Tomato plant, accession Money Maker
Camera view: vertical (180 deg); turntable rotation: 330 degrees
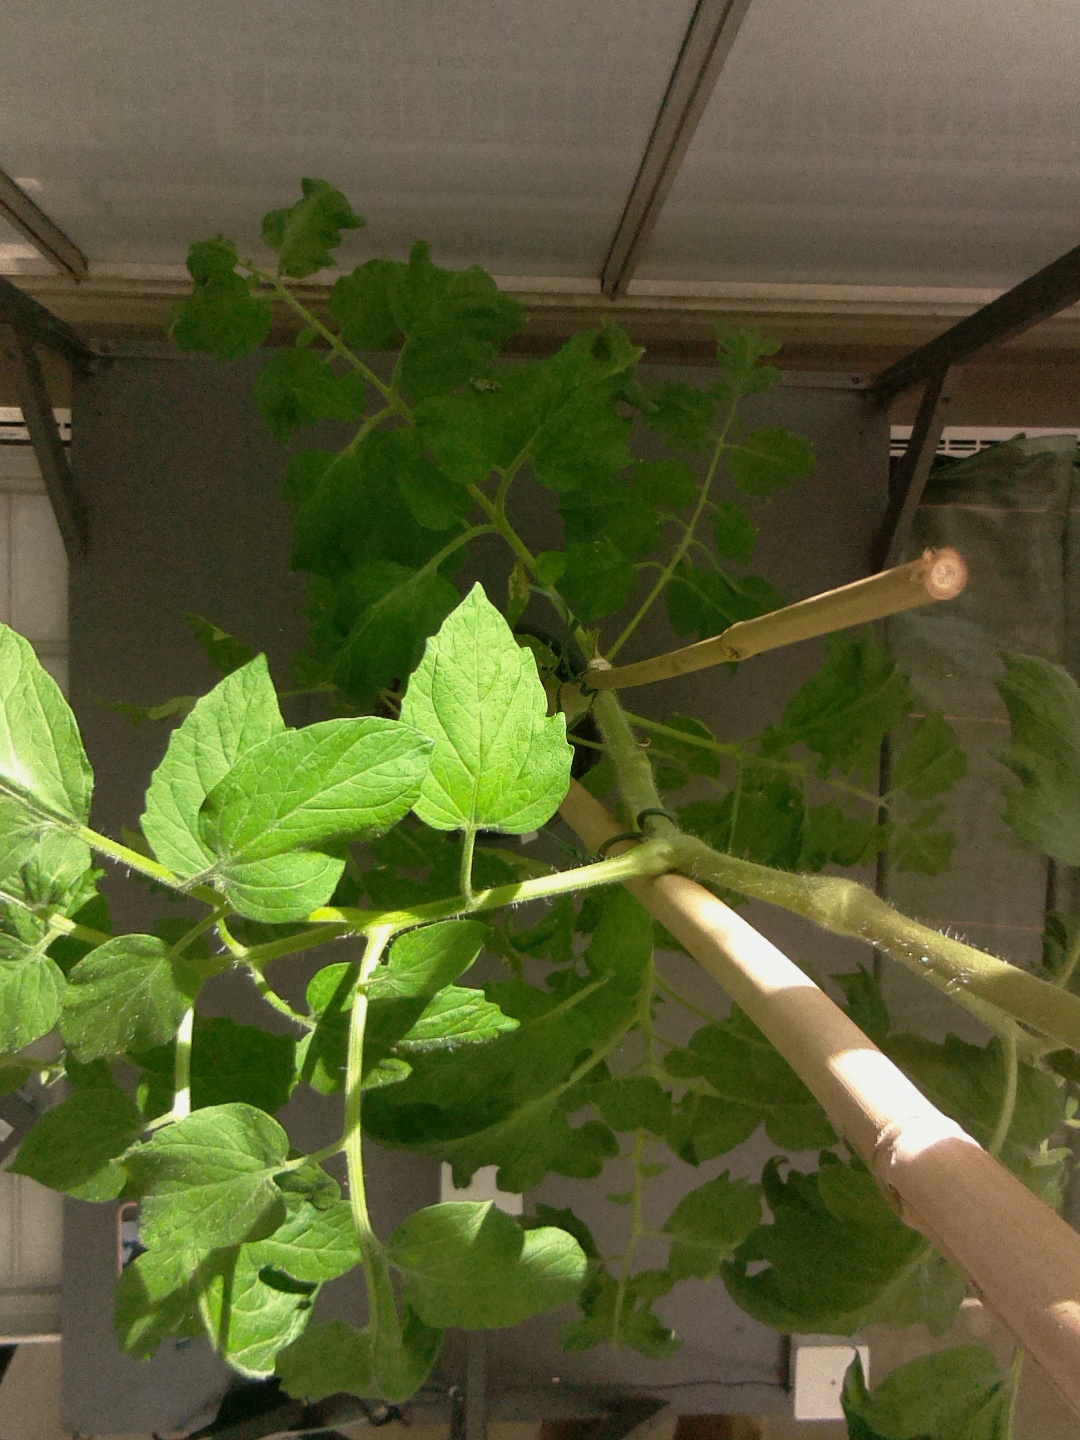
BBCH growth stage 28: 80%-90% Side shoots formed